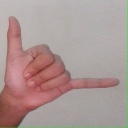
अक्षर: द